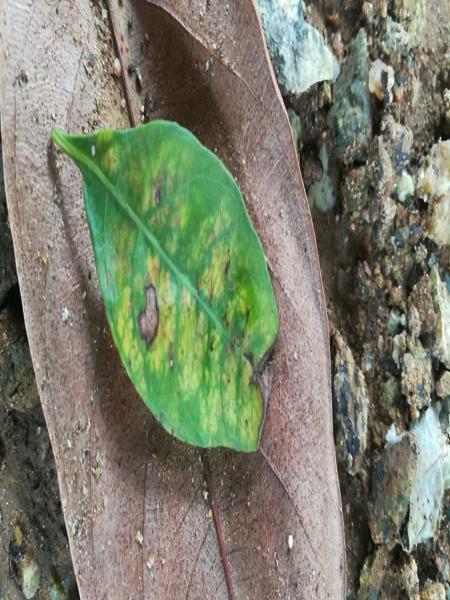
Plant: Henna